Affair of the Diamond Necklace

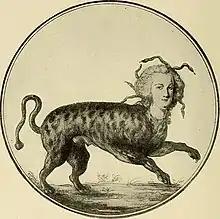
Marie Antoinette depicted as a Beast

The affair of the diamond necklace was important in discrediting the Bourbon monarchy in the eyes of the French people four years before the French Revolution. Marie Antoinette became even more unpopular, and malicious gossip about her made her a greater liability to her husband. After the affair broke out to the general public there was an increase in literature defaming the queen. Her "unpopularity was so great after the Diamond Necklace Affair that it could no longer be ignored by either the queen or the government. Her appearances in public all but ceased." As she was associated with the scandal and already considered by some to be an enemy of the French people, her reputation was irreversibly destroyed.